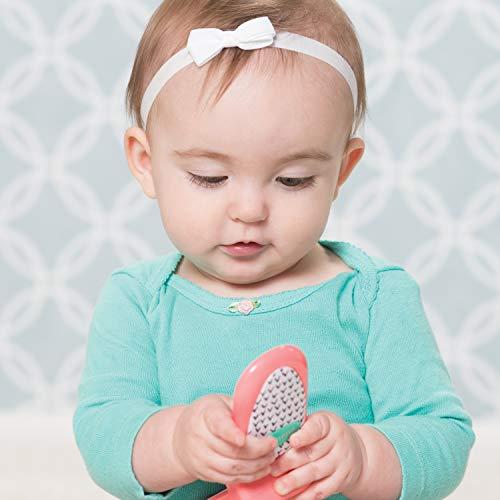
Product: Infantino Flip and Peek Fun Phone, Pink
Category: Toys & Games | Baby & Toddler Toys | Musical Toys
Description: Fun peek a boo mirror.
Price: $9.20